Common pheasant

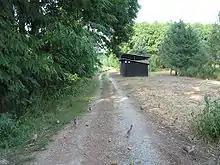
Although a non-indigenous species, the common pheasant is farmed even in conservation areas, as seen here in Litovelské Pomoraví Protected Landscape Area in the Czech Republic.

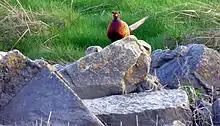
Introduced male and female foraging at the Newport Wetlands RSPB Nature Reserve in the United Kingdom

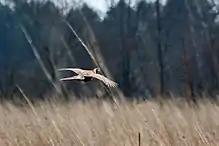
A startled male makes a dash for cover

Common pheasants can now be found across the globe due to their readiness to breed in captivity and the fact that they can naturalise in many climates, but are known to be introduced in Europe, North America, Japan and New Zealand. Pheasants were hunted in their natural range by Stone Age humans just like the grouse, partridges, junglefowls and perhaps peafowls that inhabited Europe at that time. The common pheasant was originally introduced to Europe during the Roman period. Recipes for preparing pheasant meat were discussed by Marcus Gavius Apicius in the first century AD; pheasant husbandry is also discussed by Columella in the same century and, based on the former's writings, by Rutilius Taurus Aemilianus Palladius in "De Re Rustica" in 350 AD.